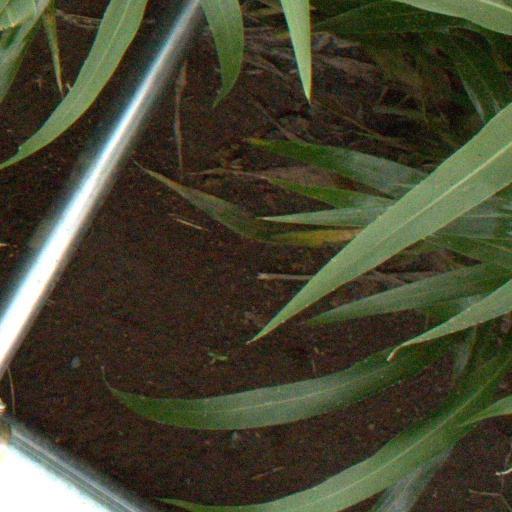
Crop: sorghum